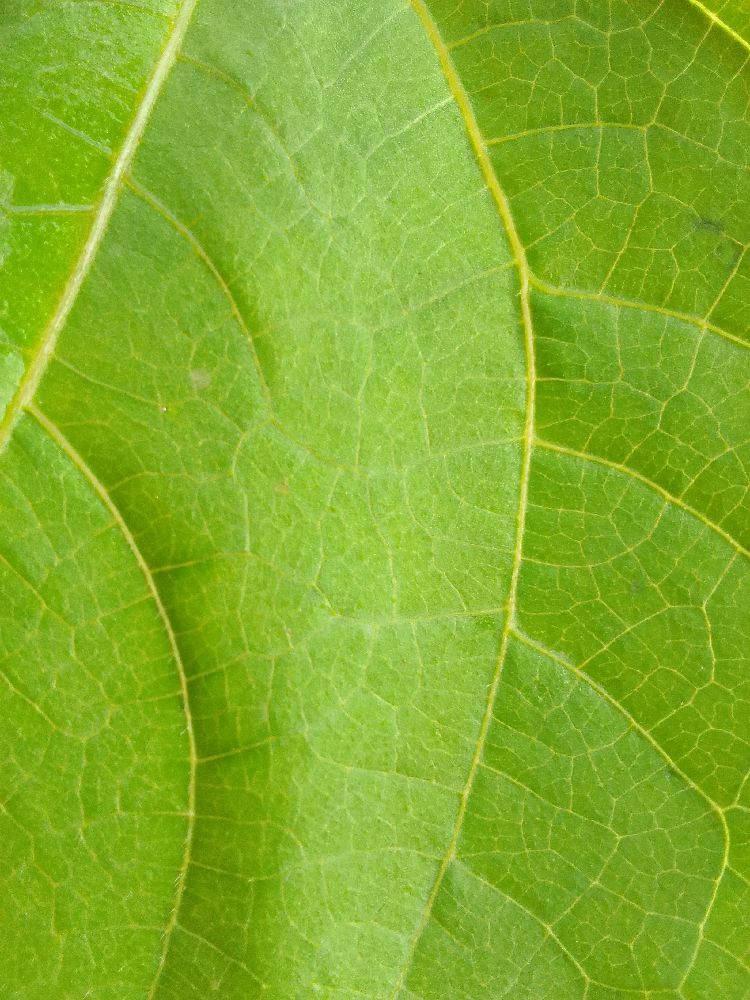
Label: healthy